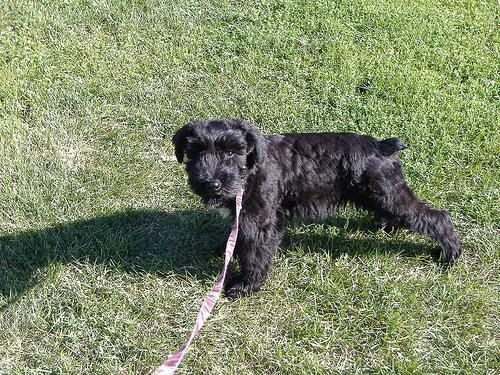
giant_schnauzer